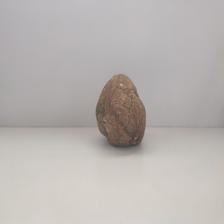
Size: Spoiled